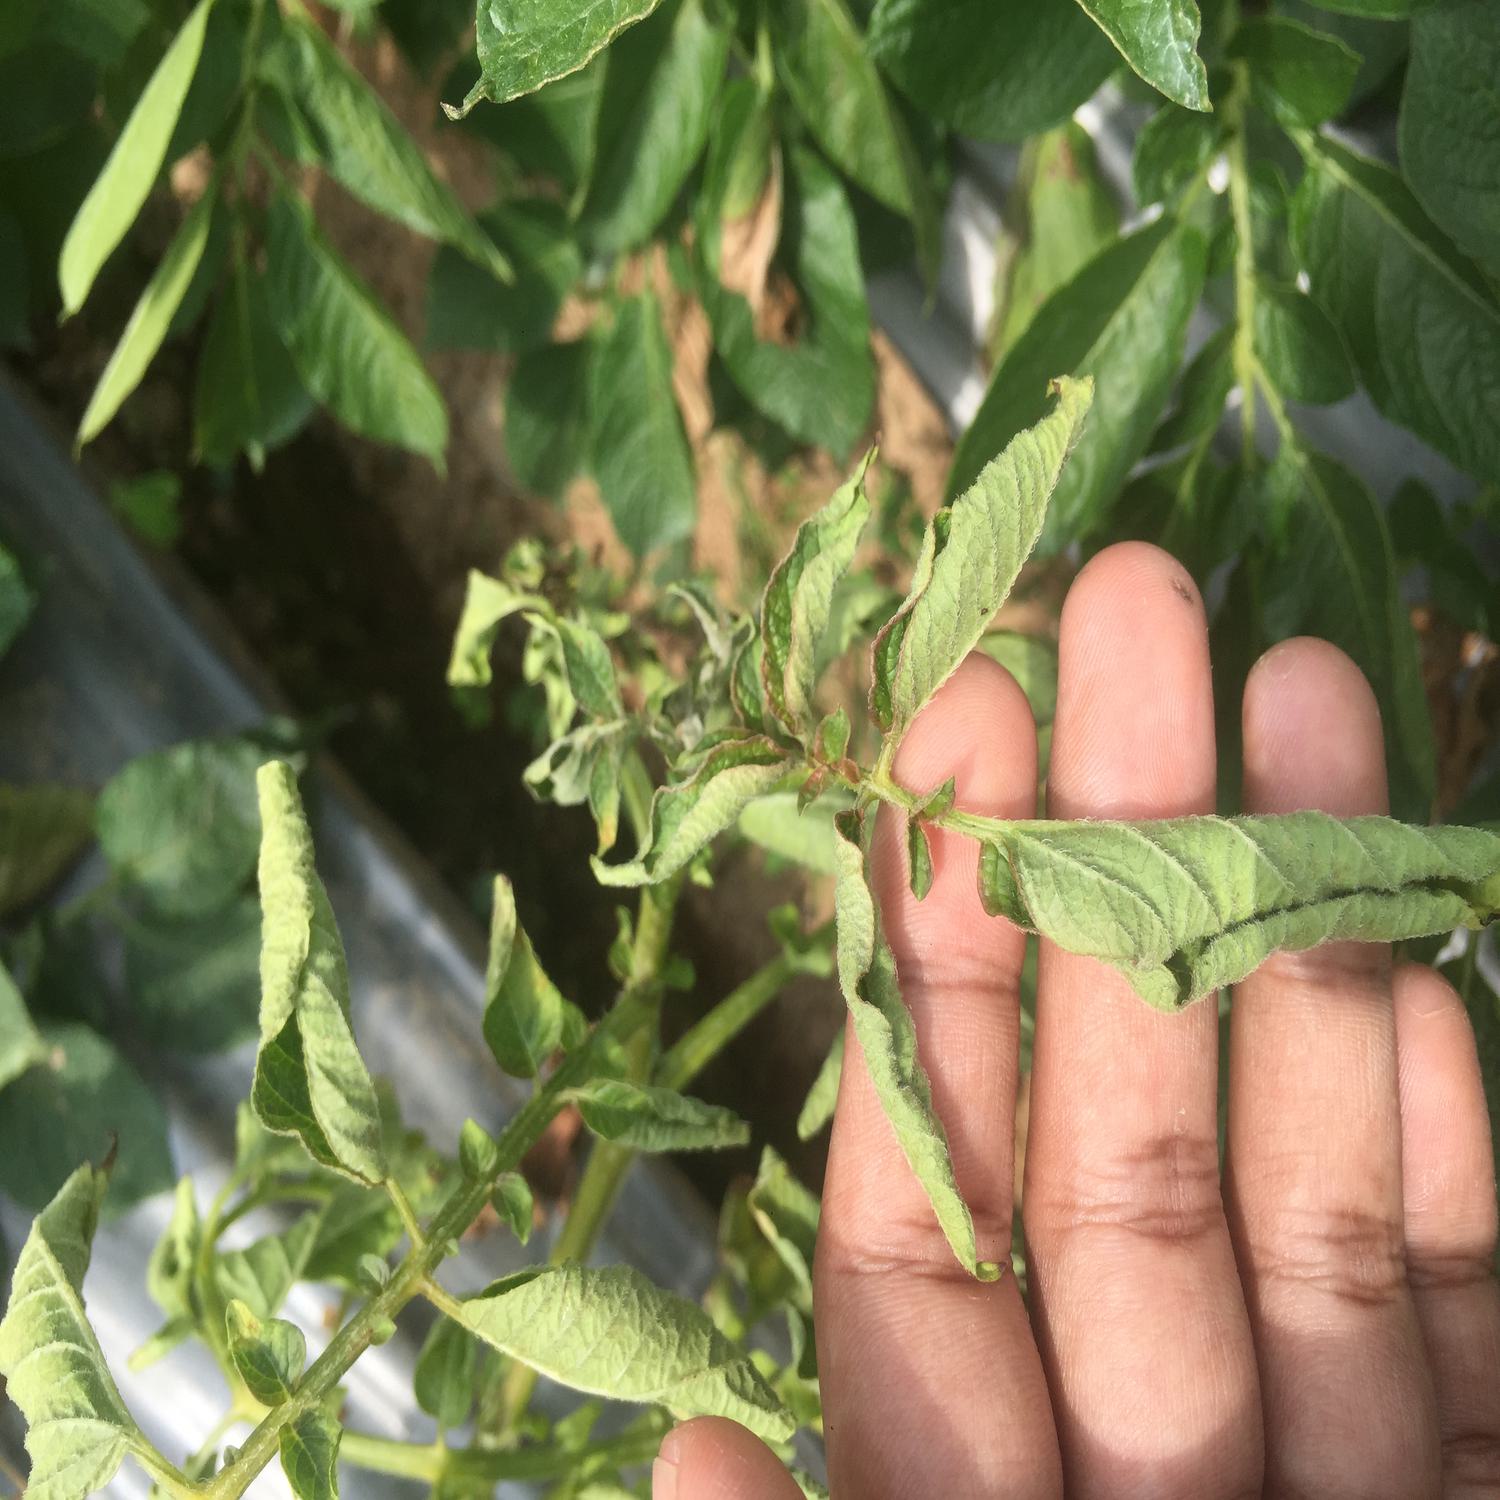
Etiqueta: Pudricion_Parda